Intentions (Justin Bieber song)

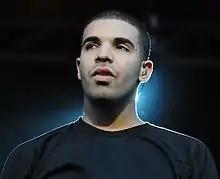
Bieber tied Drake's record of most top-five singles since 2010 in "Billboard" Hot 100 history; both of them have scored sixteen top-five hits since 2010 on the chart.

In Australia, the single topped the charts 12 weeks after its debut giving Bieber his eighth chart-topper, making Bieber the second most successful act in the history of the TMN Hot 100 overall behind Pink joining Katy Perry, Ed Sheeran, and Delta Goodrem to reach the milestone while the single peaked at number two in the ARIA Singles Chart. In New Zealand, the song peaked at number one for two weeks, giving Bieber his eighth number one hit, and second from the album Changes, making it the first album of the 2020s decade to have more than one chart topper in the country. "Intentions" also topped the charts in other countries including Singapore and Malaysia. On the UK Singles Chart "Intentions" peaked at number eight giving Bieber his 19th top-ten hit and Quavo's fourth - which is also his third top-ten single in the UK via a collaboration with Bieber.